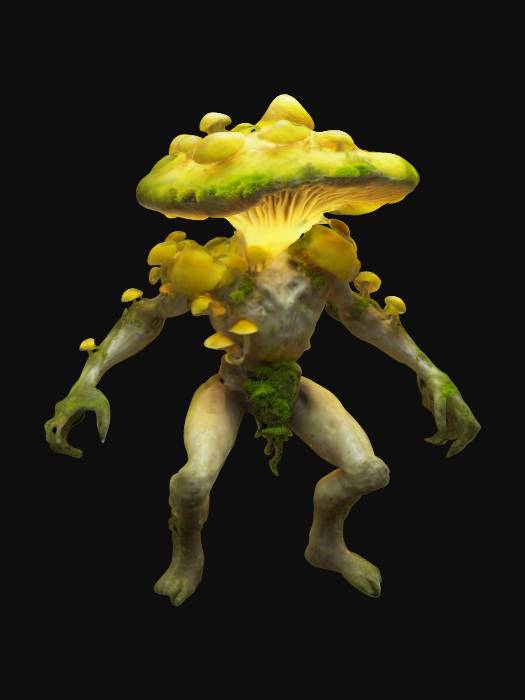
미적 점수 (1~10점): 8